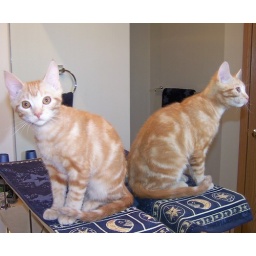
Leo looking his best. Taken in the mirror in my bath room.